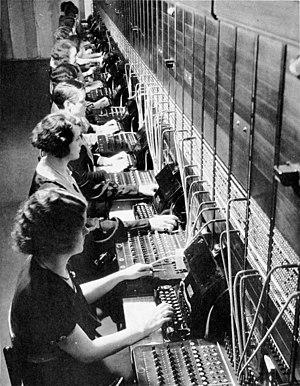
Les femmes ont eu une place importante dans le développement de l'informatique. Elles ont façonné l'évolution des technologies de l'information. Elles sont les premières programmeuses des débuts du XXᵉ siècle et ont apporté des contributions majeures à cette industrie. Avec le changement des technologies et des pratiques, le rôle des femmes en tant que programmeuses se modifie et l'histoire officielle de l'informatique tend à faire disparaître leur rôle et leurs innovations dans ce domaine.